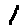
Label: 1